Wisconsin Highway 11

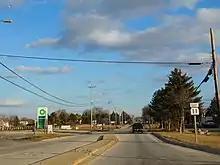
WIS 11 eastbound from WIS 75 in Kansasville

Browntown is the first community that WIS 11 passes through in Green County. WIS 11 then becomes a freeway and circles around Monroe to the north, picking up concurrency with WIS 81 east and Crossing WIS 69 and the terminus of WIS 59 while on the freeway segment. WIS 81 turns southeast toward Beloit two miles (3 km) south of Brodhead while WIS 11 passes through the city and turns east into Rock County. The highway crosses WIS 213 in Orfordville and passes through Footville before beginning its southern bypass of Janesville. The bypass crosses US 51 and then joins I-39 and I-90 for back up north where it turns east toward US 14 and joins it concurrently - the two routes continuing east to Walworth County.